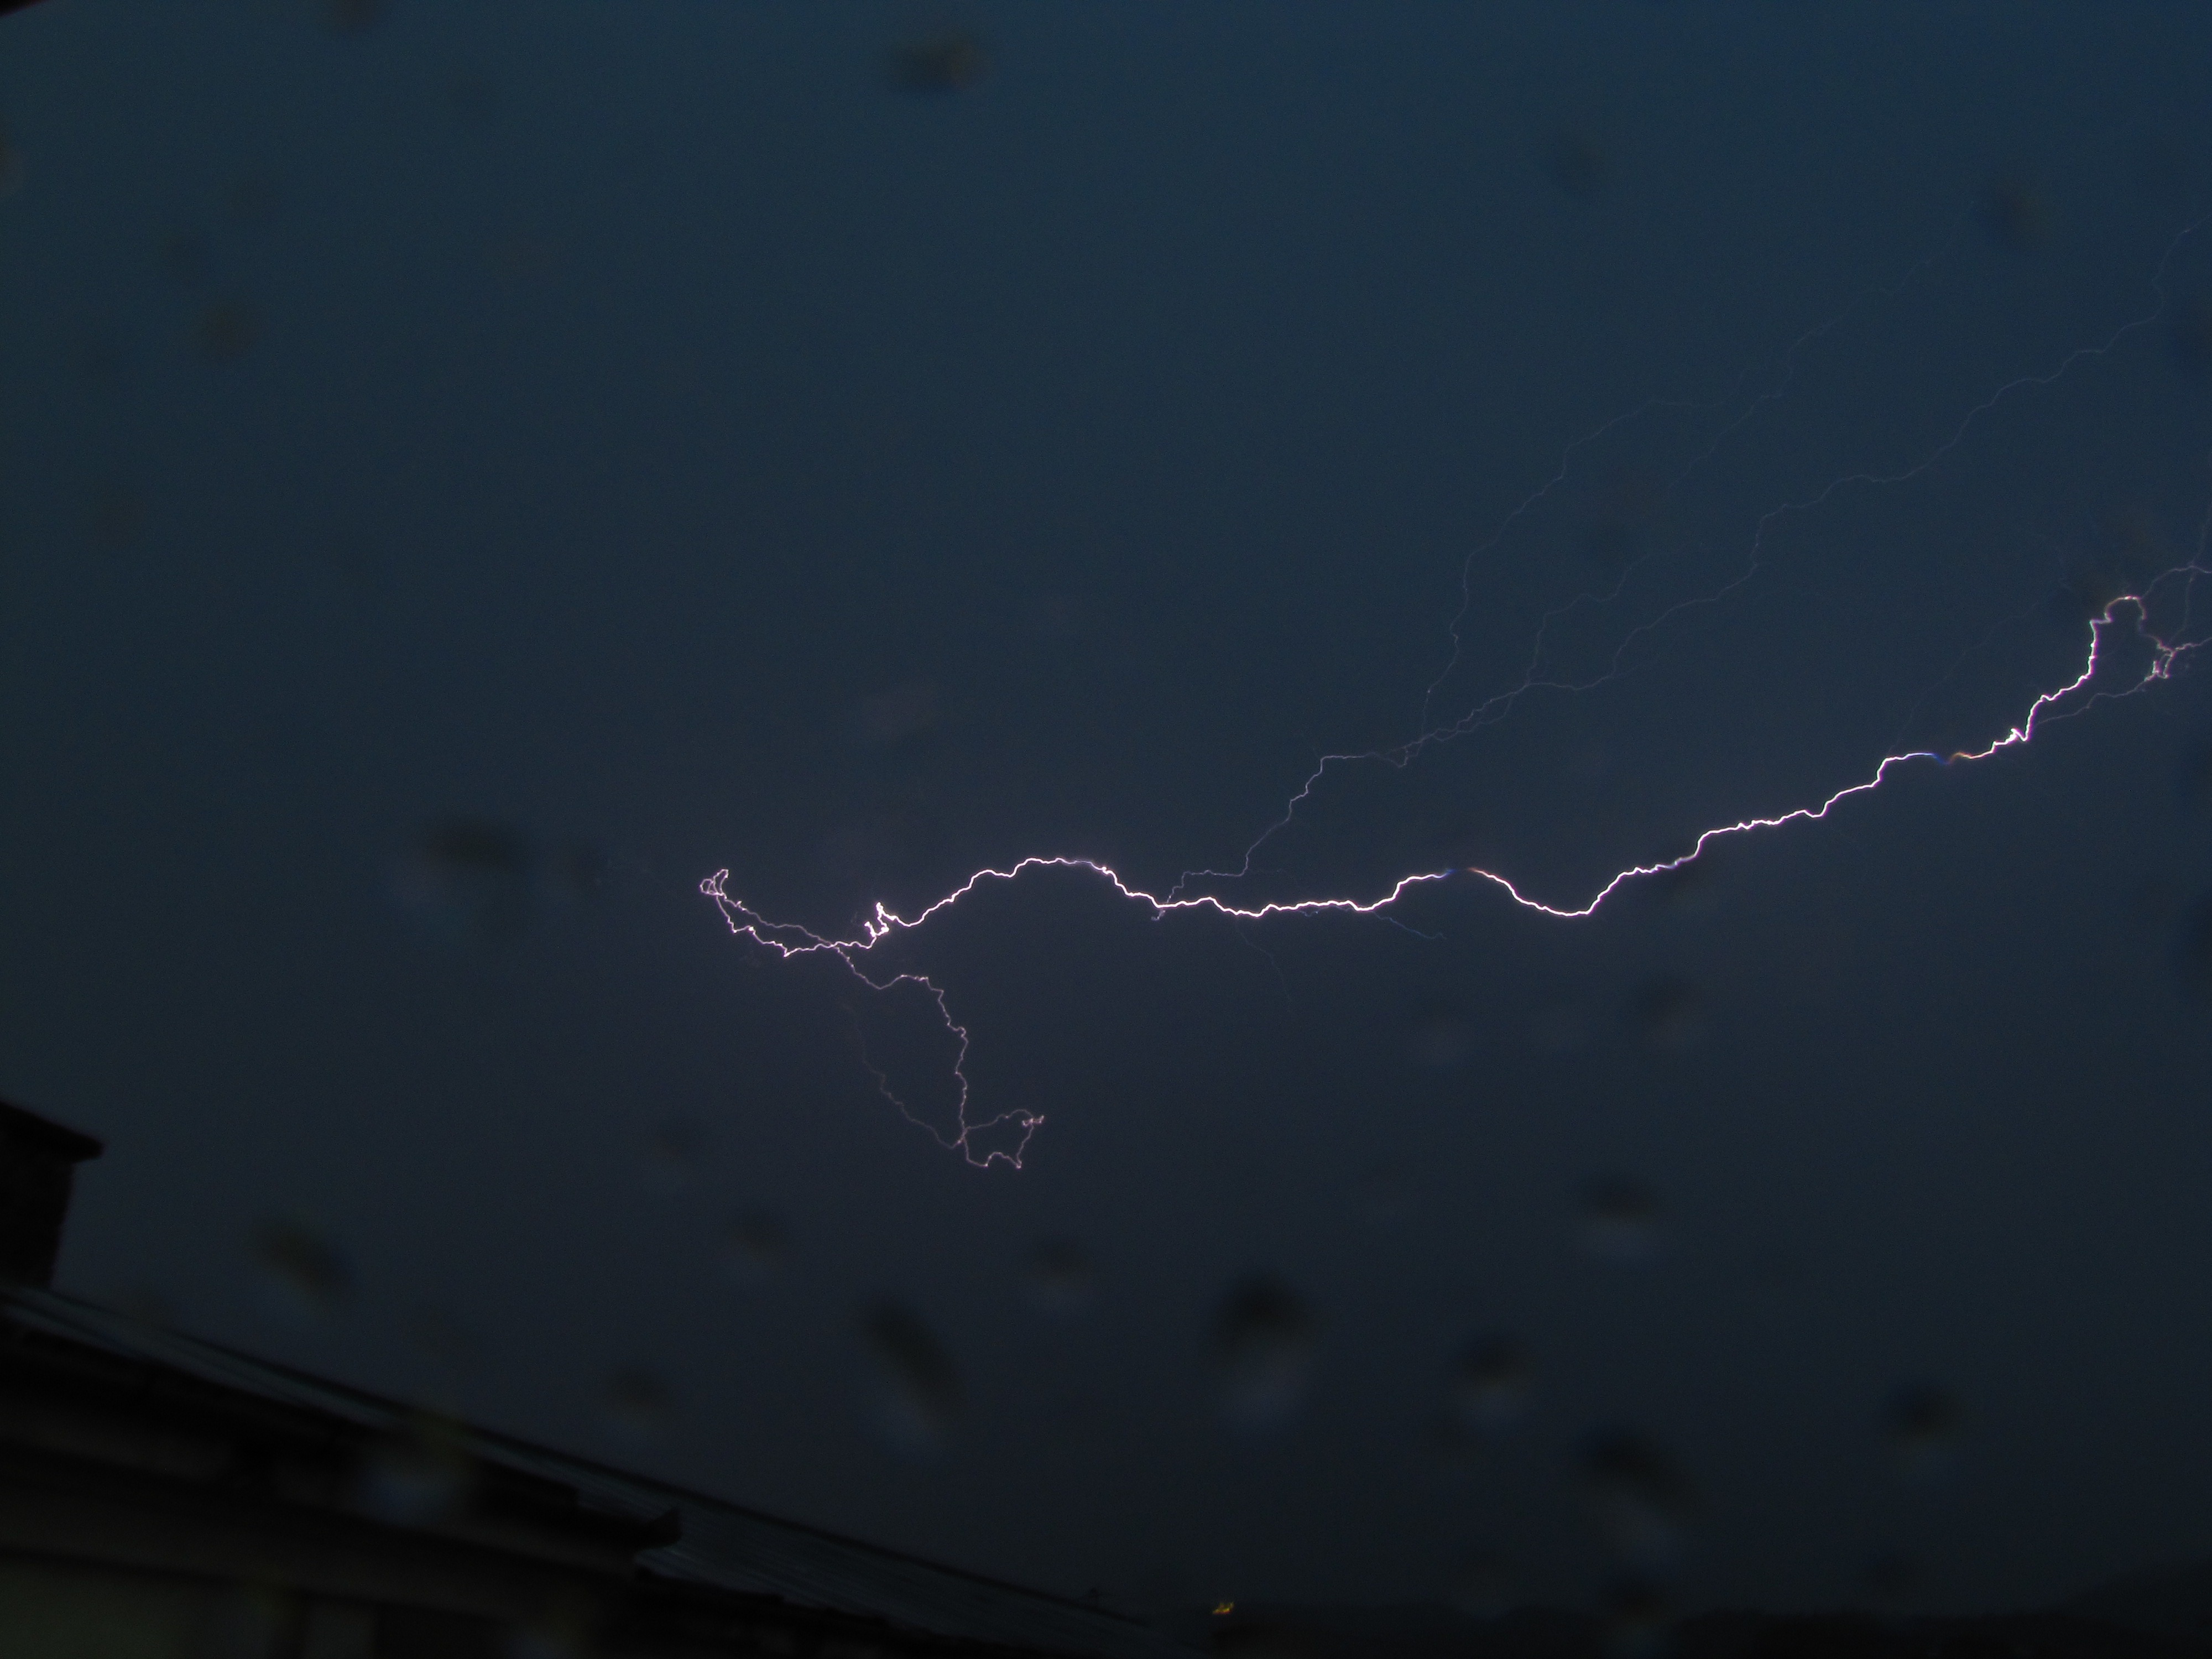
cloud, sky, night, atmosphere, weather, storm, darkness, lightning, in the evening, thunder, atmosphere of earth